The Book of Souls World Tour

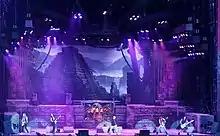
Iron Maiden performing in Nyon, Switzerland, 20 July 2016

As with their 2008 and 2011 tours, the band travelled on their own aircraft, nicknamed "Ed Force One" after the band's mascot, Eddie, although this time using a Boeing 747-400 jumbo jet, provided by Air Atlanta Icelandic, rather than the smaller Boeing 757s which they had previously used. According to Dickinson, a qualified pilot who captained the aeroplane, the larger 747-400 meant that the band were able to travel at faster speeds and for longer periods and were able to carry their equipment without the plane having to undertake extensive modifications, as they had to do with the 757s. Ed Force One carried the band, their crew and over 12 tons of equipment for all of their shows up to and including their concert in Gothenburg, Sweden on 17 June. On 12 March, the plane was involved in a collision with a tow truck on the ground at Arturo Merino Benítez International Airport in Santiago, Chile, while being towed for refuelling, injuring two ground tug operators as well as damaging the aircraft's undercarriage and two of its engines. The band made contingency plans to ensure that their schedule was unaffected as the repairs were carried out, which Dickinson stated would take two weeks. On 21 March, the band reported that the repairs had been completed and that Ed Force One would rejoin the group for the remainder of the tour.